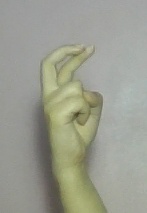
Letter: zay